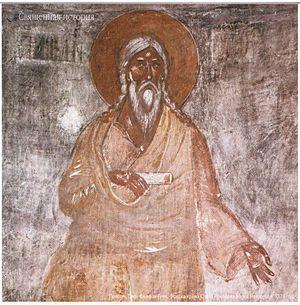
Seth est un personnage de la Genèse, premier livre de la Bible. Il est le troisième enfant d'Adam et Ève, conçu après le meurtre d'Abel par Caïn. C'est un ancêtre de Noé. Selon la Bible, il vécut 912 ans.